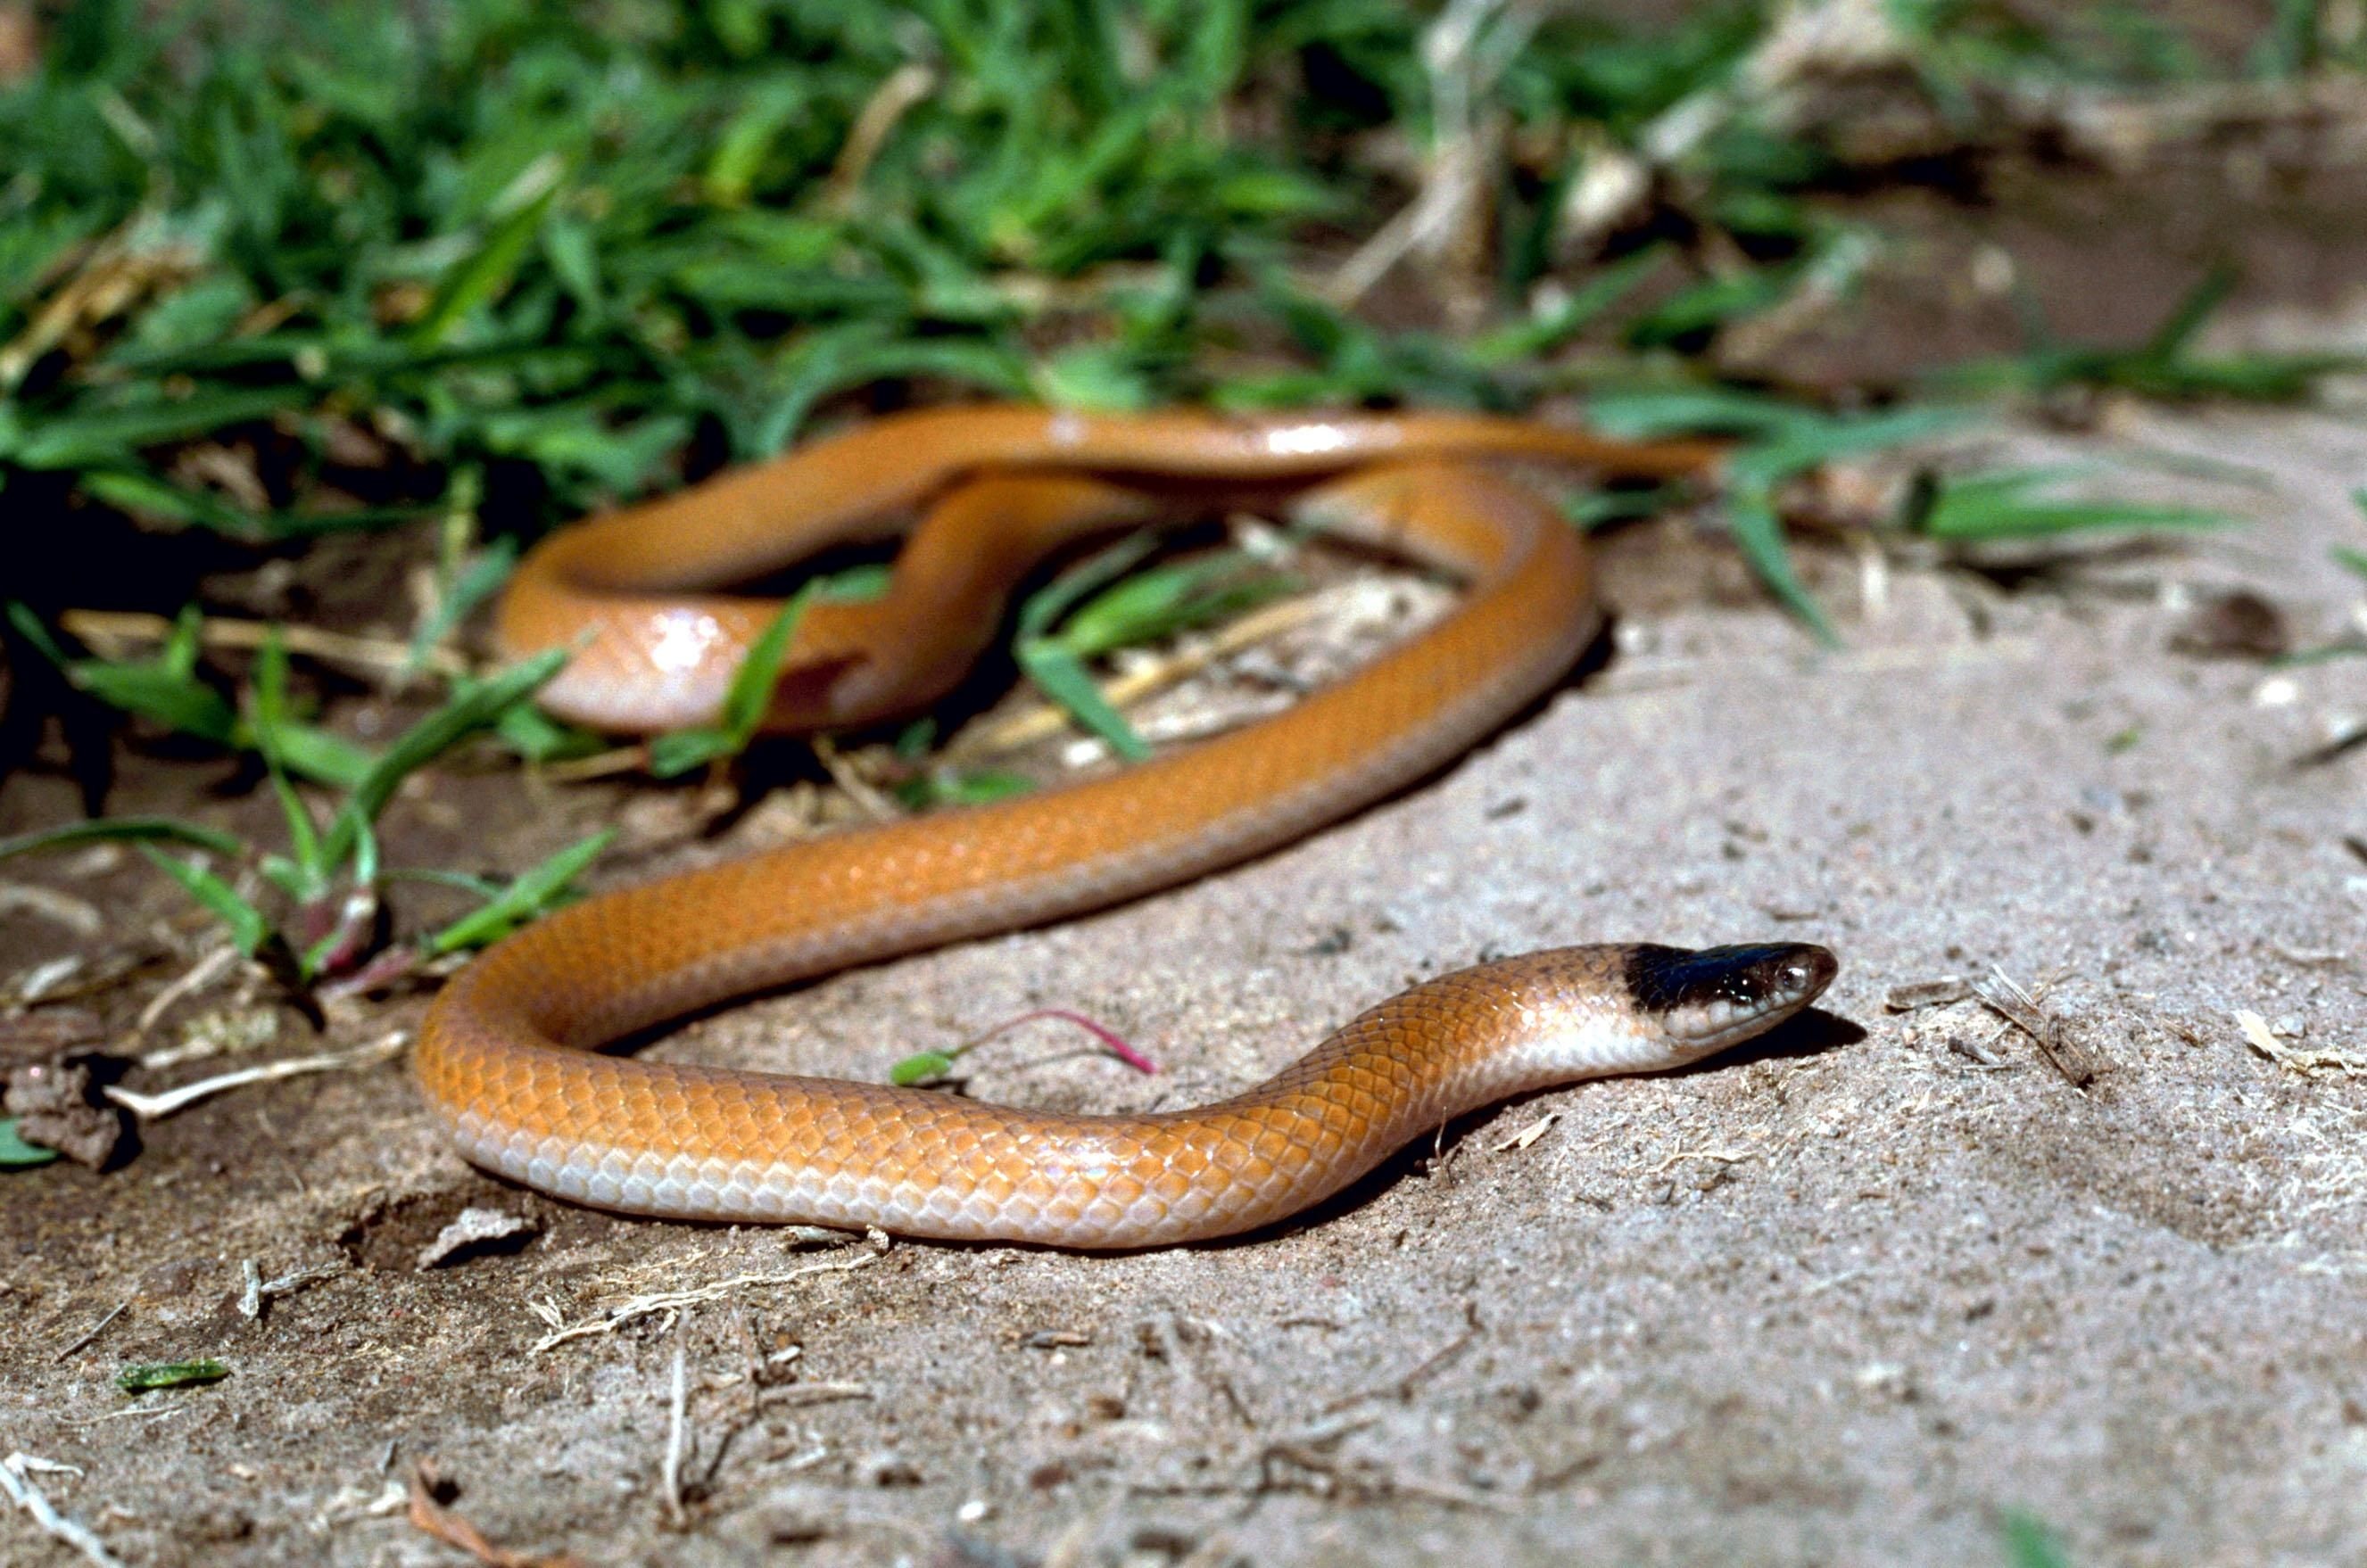
wildlife, reptile, black, fauna, animals, snake, vertebrate, reptiles, amphibians, snakes, serpent, plains, headed, grass snake, elapidae, garter snake, colubridae, sidewinder, scaled reptile, lacertidae, hognose snake, anguidae